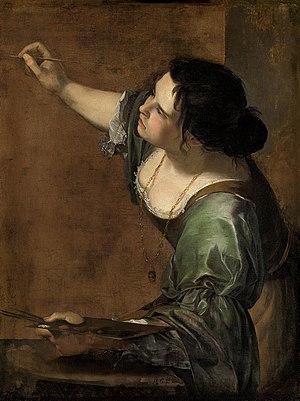
Artemisia Lomi Gentileschi, née le 8 juillet 1593 à Rome et morte à Naples vers 1652, est une artiste peintre italienne de l'école caravagesque.
Une femme artiste — une artiste — est une expression qui renvoie à un fait sociologique relativement récent.
Une femme peintre est une artiste peintre de genre féminin. Identifiées dès l'Antiquité, des femmes pratiquèrent la peinture à toutes les époques, mais furent plus ou moins marginalisées selon les périodes.
Autoportrait en allégorie de la peinture est un tableau peint par Artemisia Gentileschi vers 1638-1639. Il est conservé au château de Windsor à Londres et fait partie de la Royal Collection appartenant à la couronne britannique.